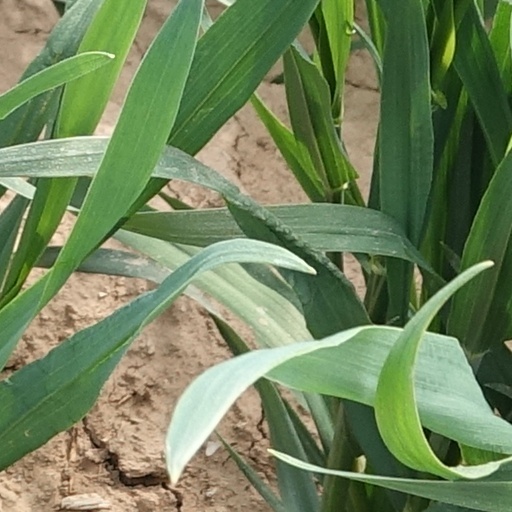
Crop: wheat